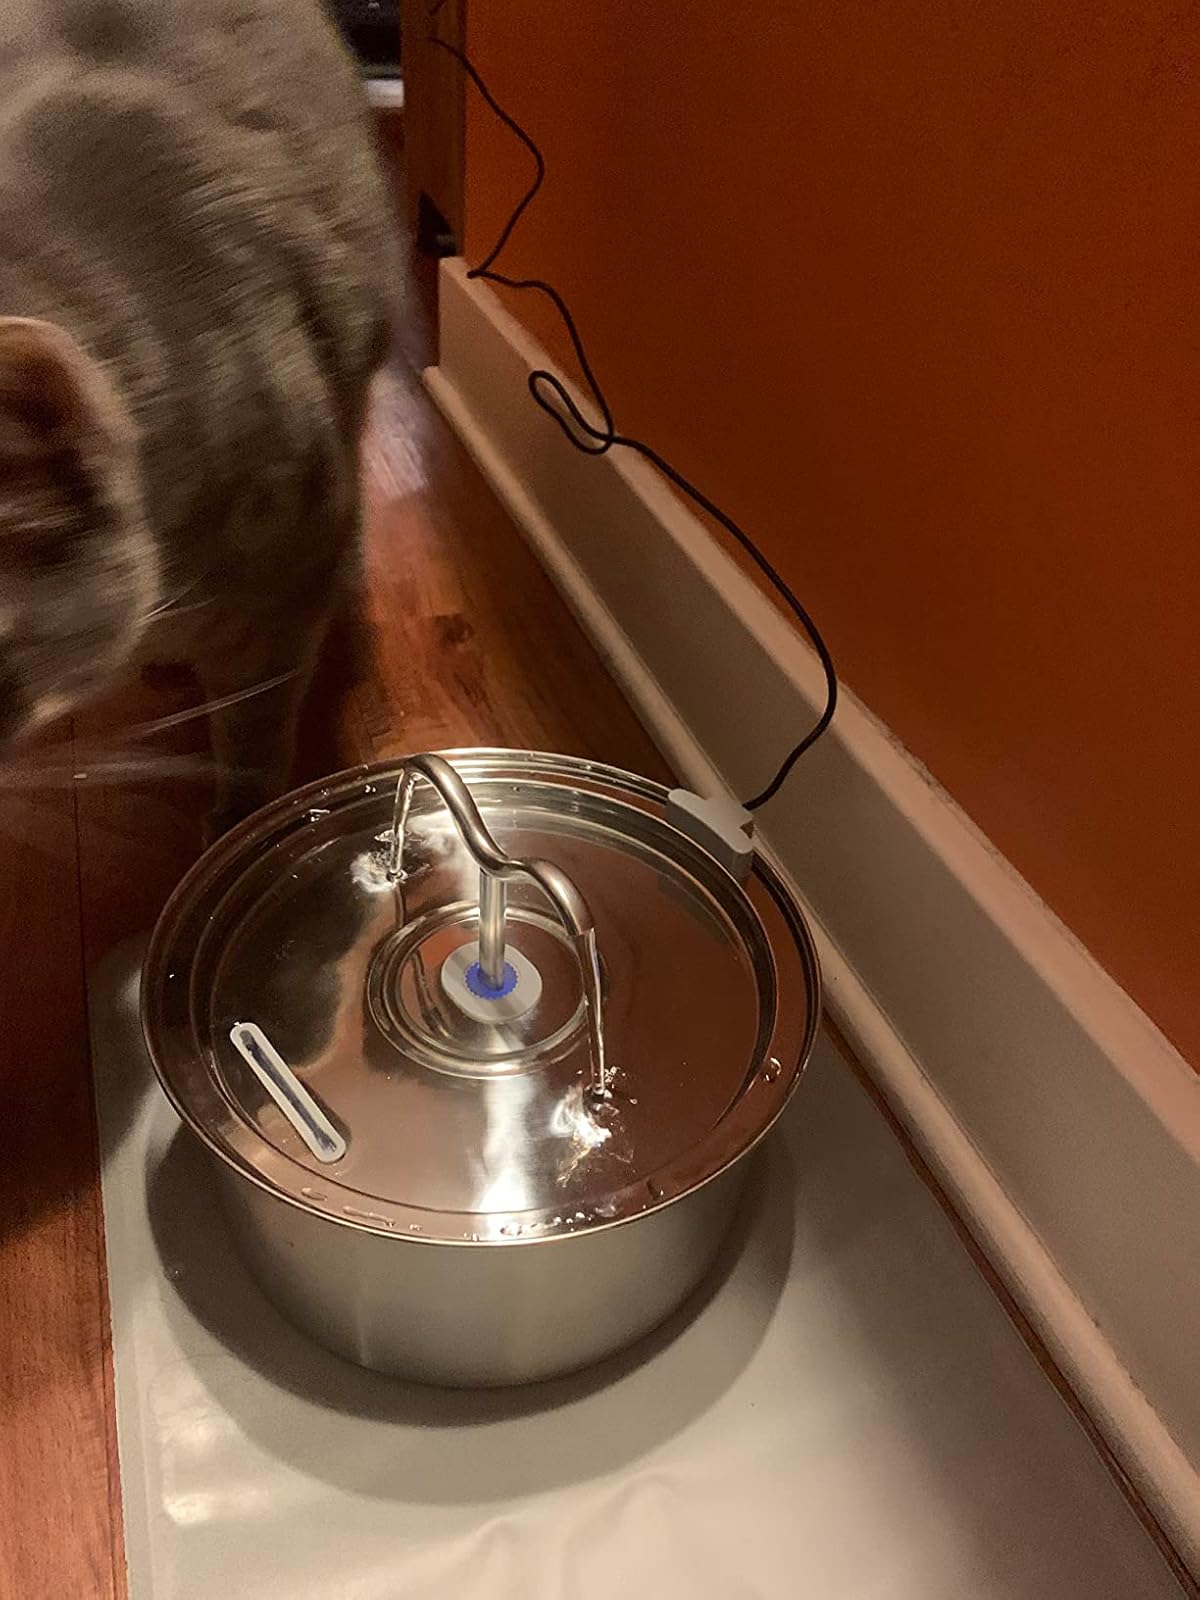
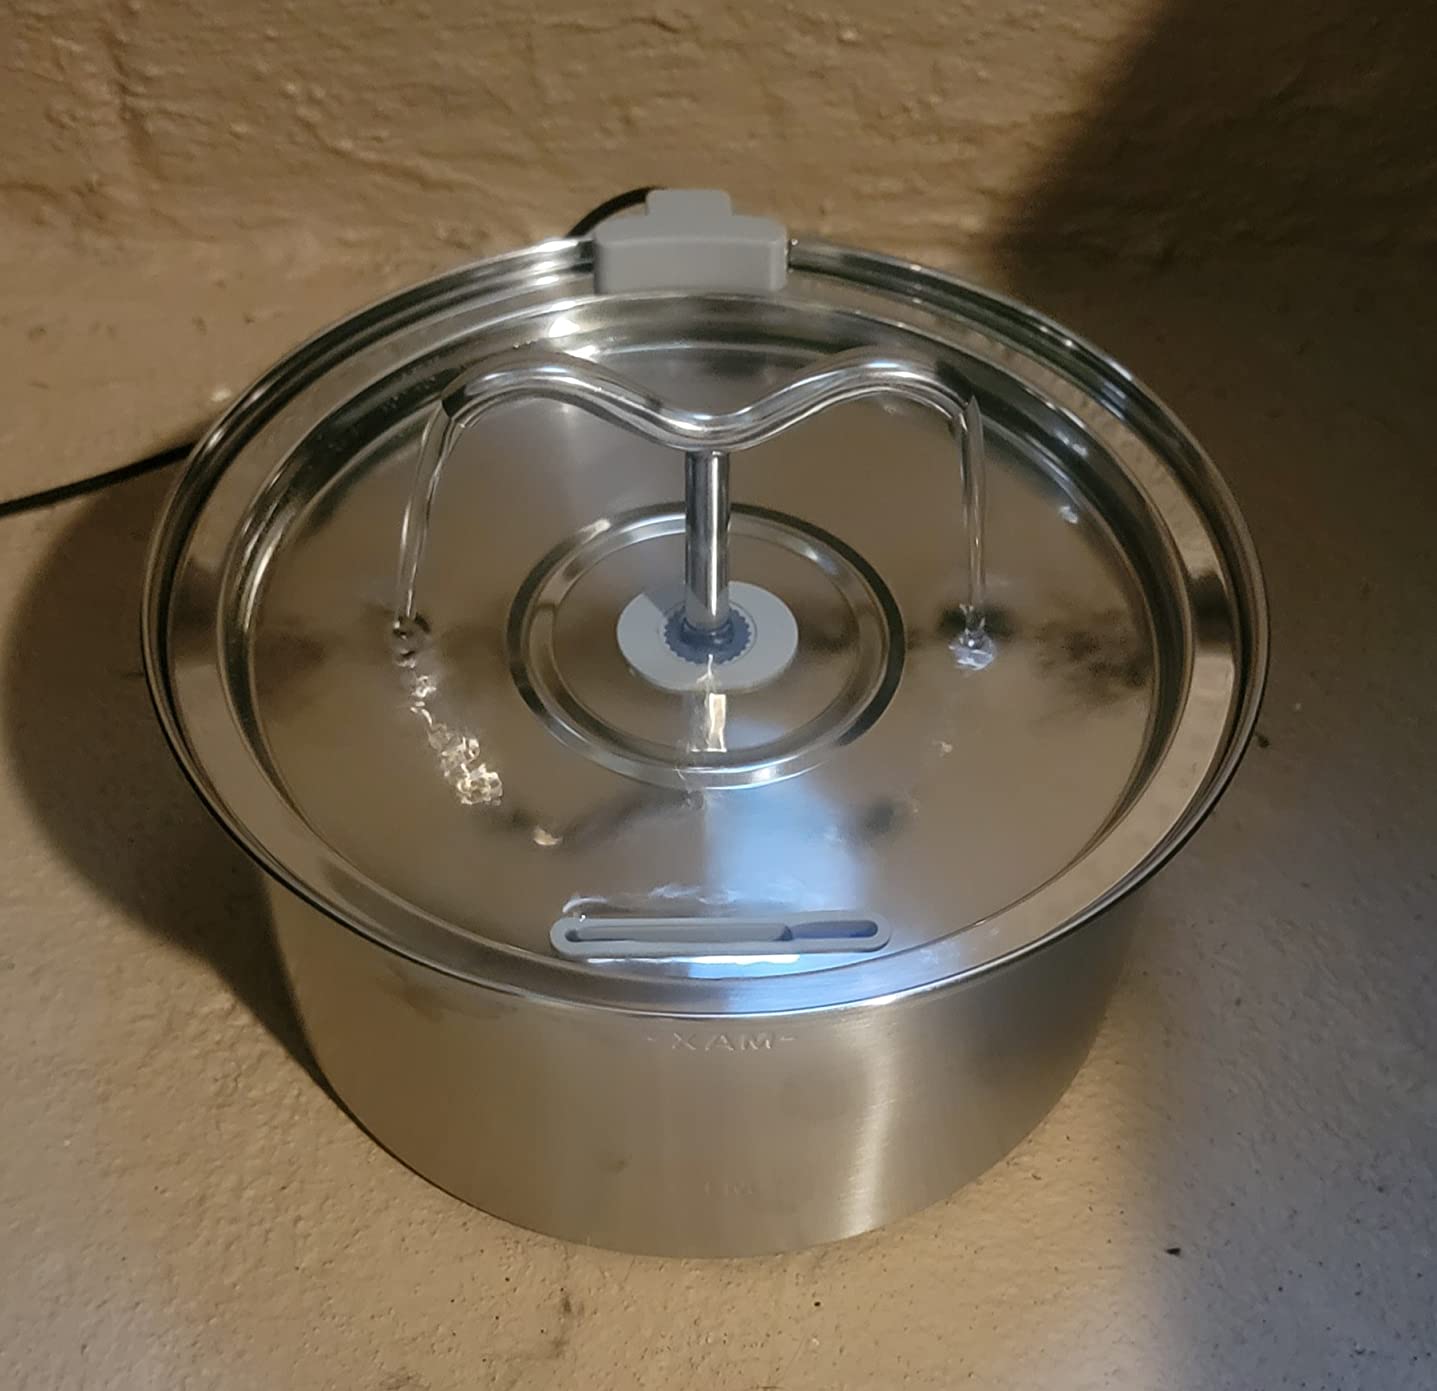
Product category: items_bowl
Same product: yes